Journey Through the Impossible

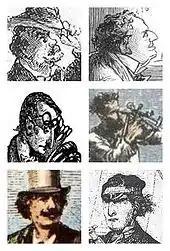
Five characters from Verne's books who appear in the play: T. Artelett (renamed Tartelet), Doctor Ox, Lidenbrock, Nemo, and Ardan. The sixth, Hatteras, is mentioned as the protagonist's father.

About twenty years before the play begins, the Arctic explorer Captain John Hatteras became the first man to reach the North Pole, but went mad in the attempt (as described in Verne's novel "The Adventures of Captain Hatteras"). Upon his return to England, where he spent the rest of his life in a mental hospital, his young son Georges was confided to the care of the aristocrat Madame de Traventhal, of Castle Andernak in Denmark.